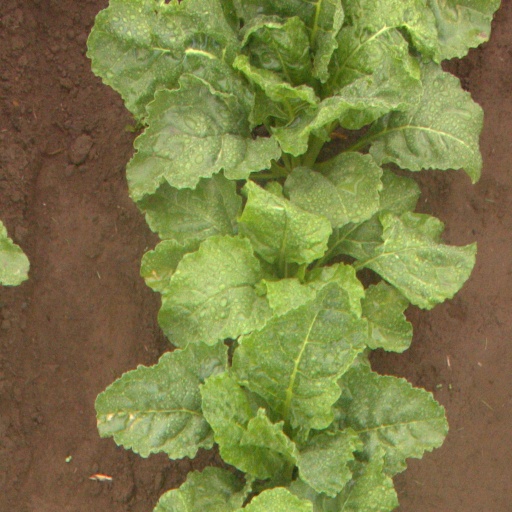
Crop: sugar beet